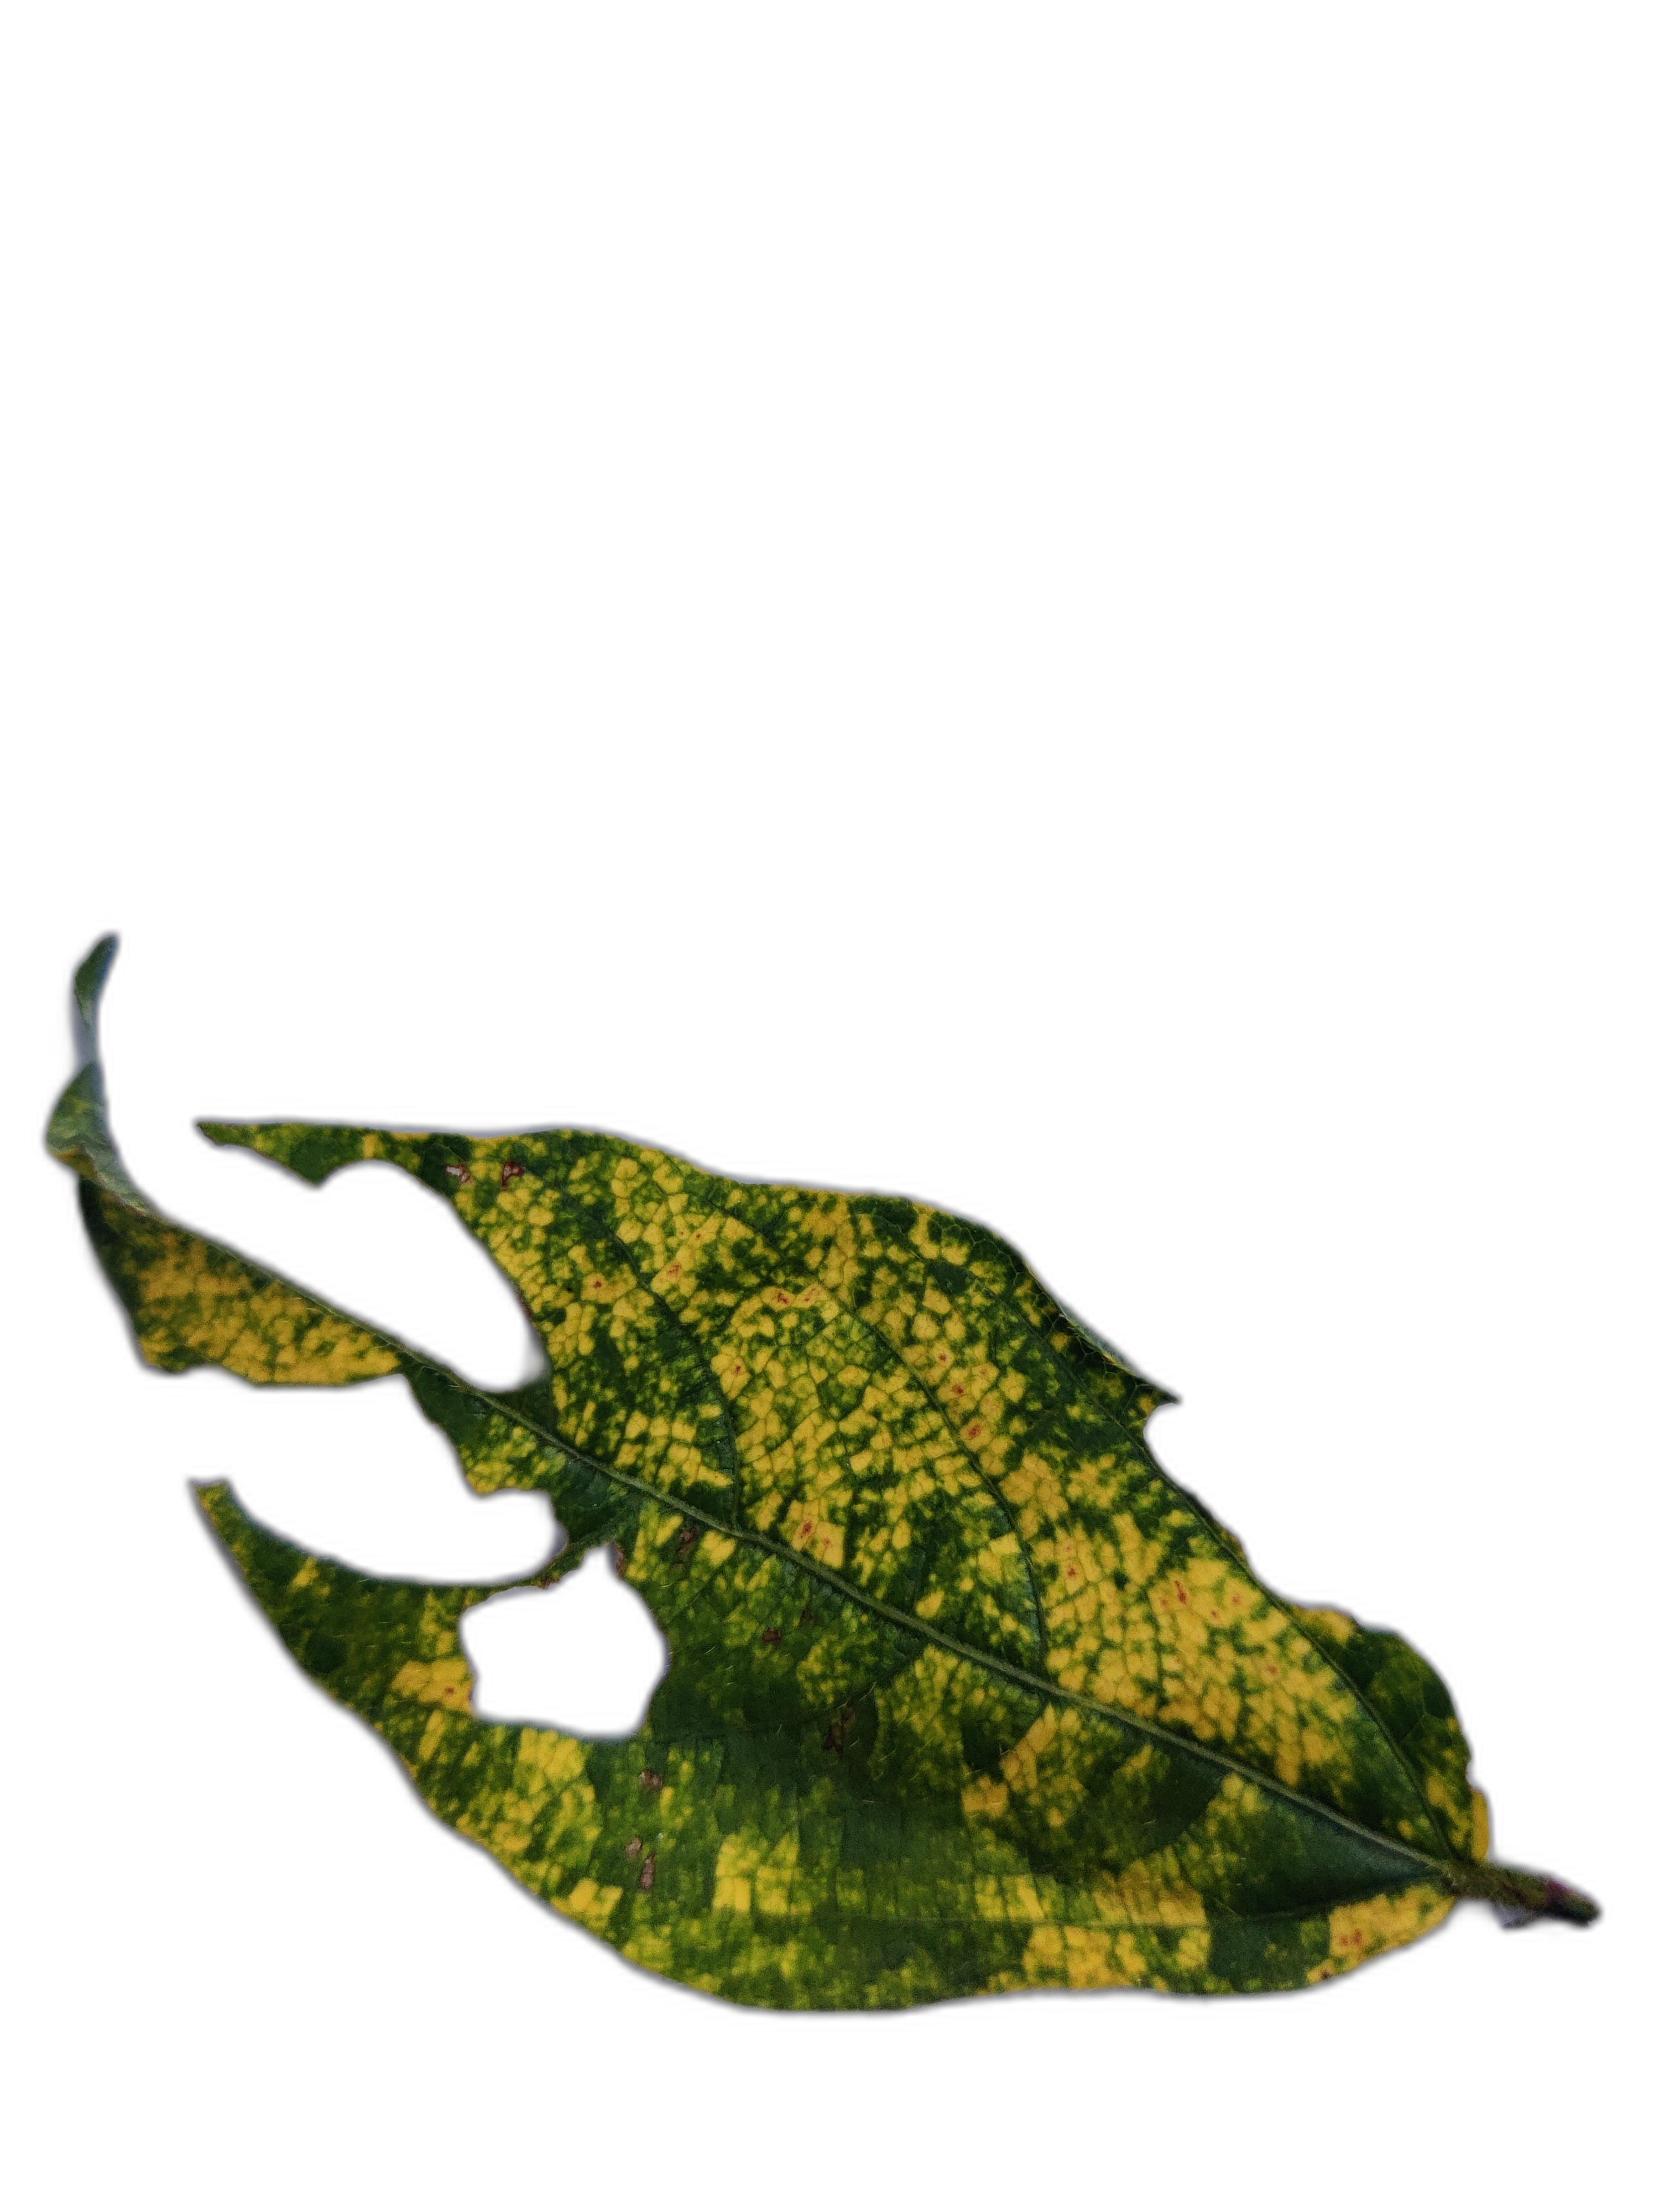
Label: Yellow Mosaic